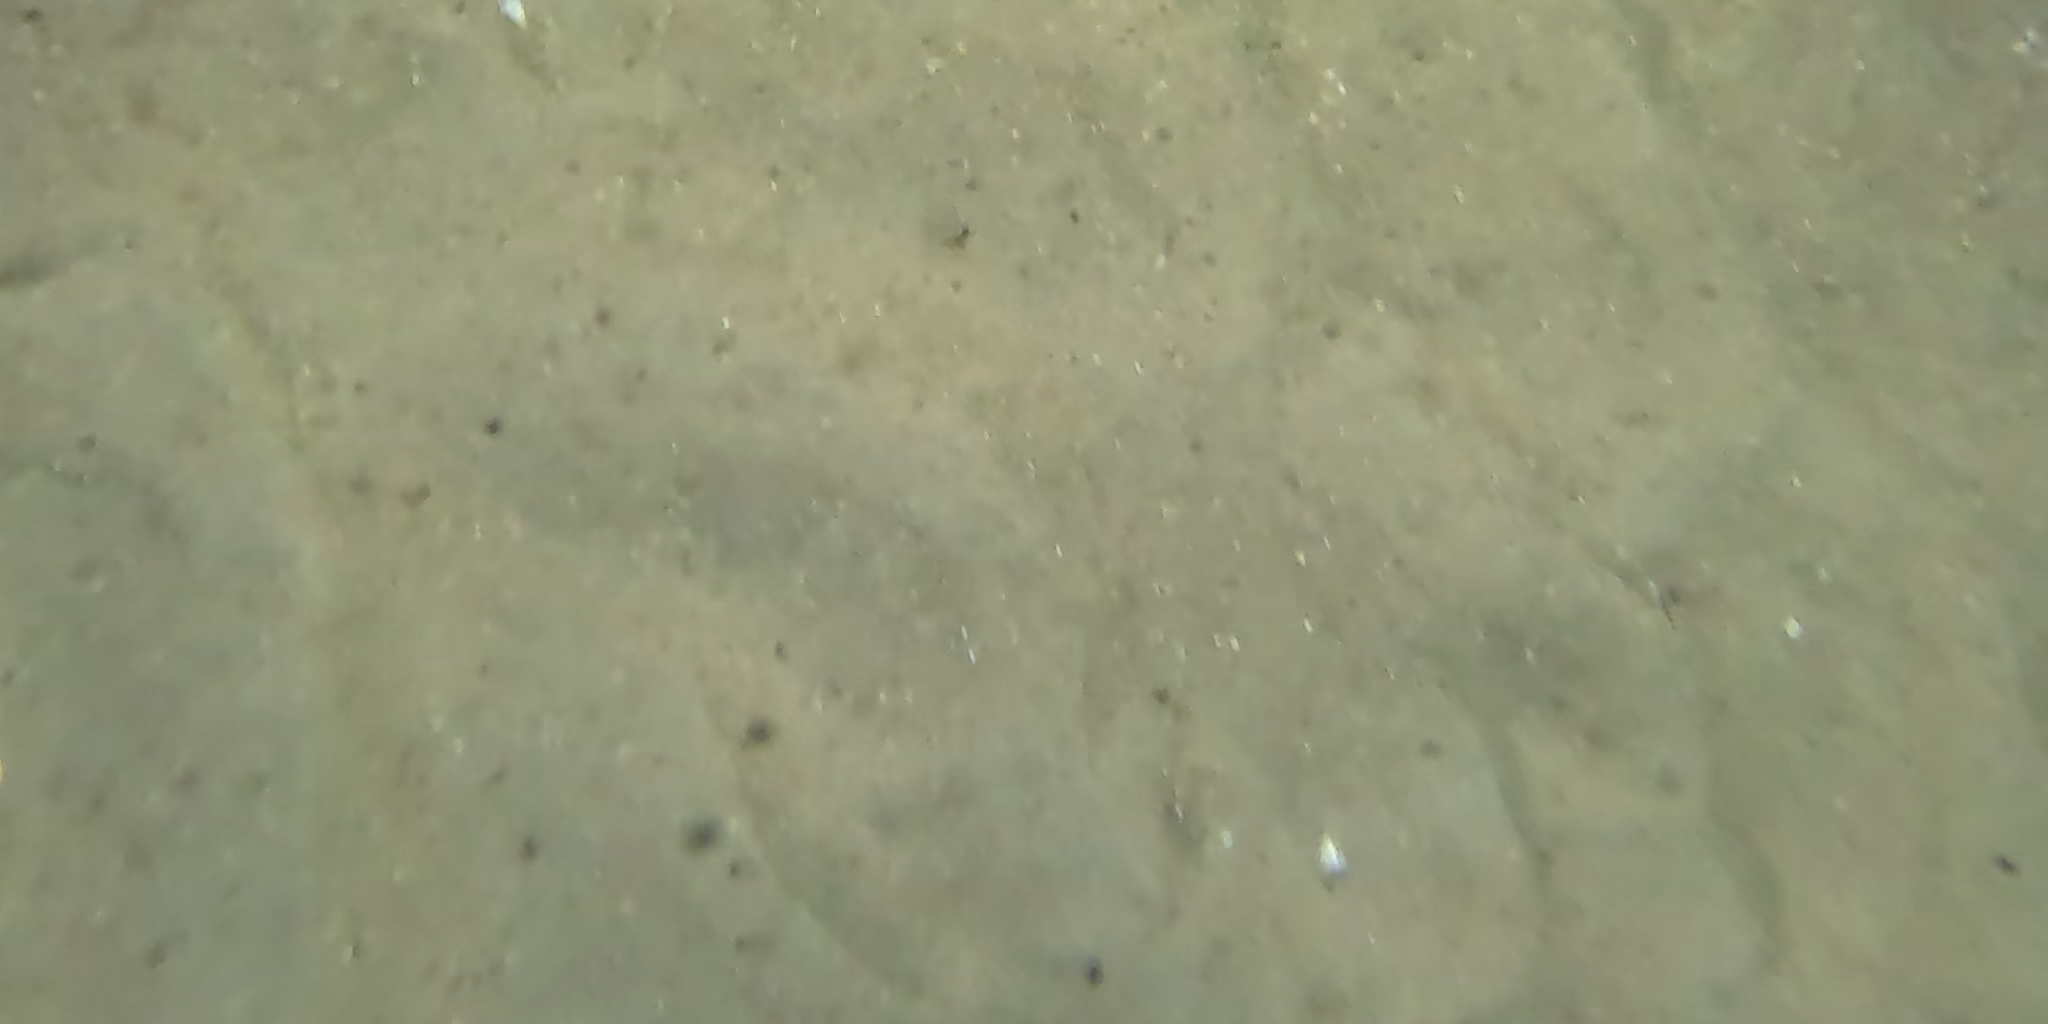
Seabed habitat: sand